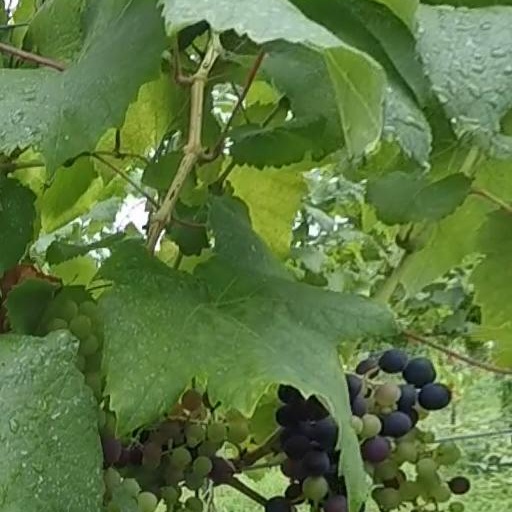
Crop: grape